Nikolay Vinogradov

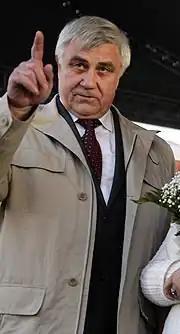
Vinogradov in 2008

Nikolay Vladimirovich Vinogradov (22 April 1947 – 12 June 2025) was a Russian politician who was the governor of Vladimir Oblast.